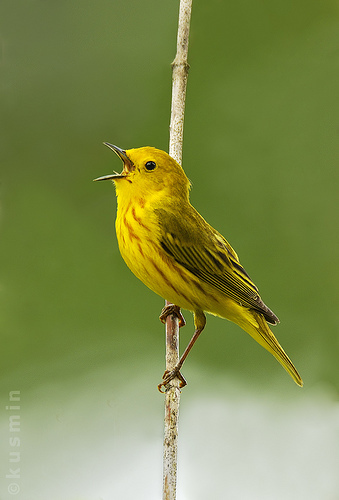
a yellow bird with black lines on its wings.
this bird's head and body are yellow, the breast is yellow with brown bars, the wings are and tail are green with black edges.
a small yellow bird with grey to black plumage on wings and reddish stripes on breast and belly.
this bird has a speckled belly and breast with a short pointy bill.
its yellow breast has thin orange stripes and it's primaries and secondaries has black, thick stripes.
this bird is yellow with black and has a long, pointy beak.
this bird is yellow and black in color, with a sharp beak.
this is a yellow bird that has some brown stripes in the belly and some dark patches in the wings.
this bird is yellow with black and has a very short beak.
this bird has a pointed bill, with a yellow and orange breast.
Species: Yellow Warbler